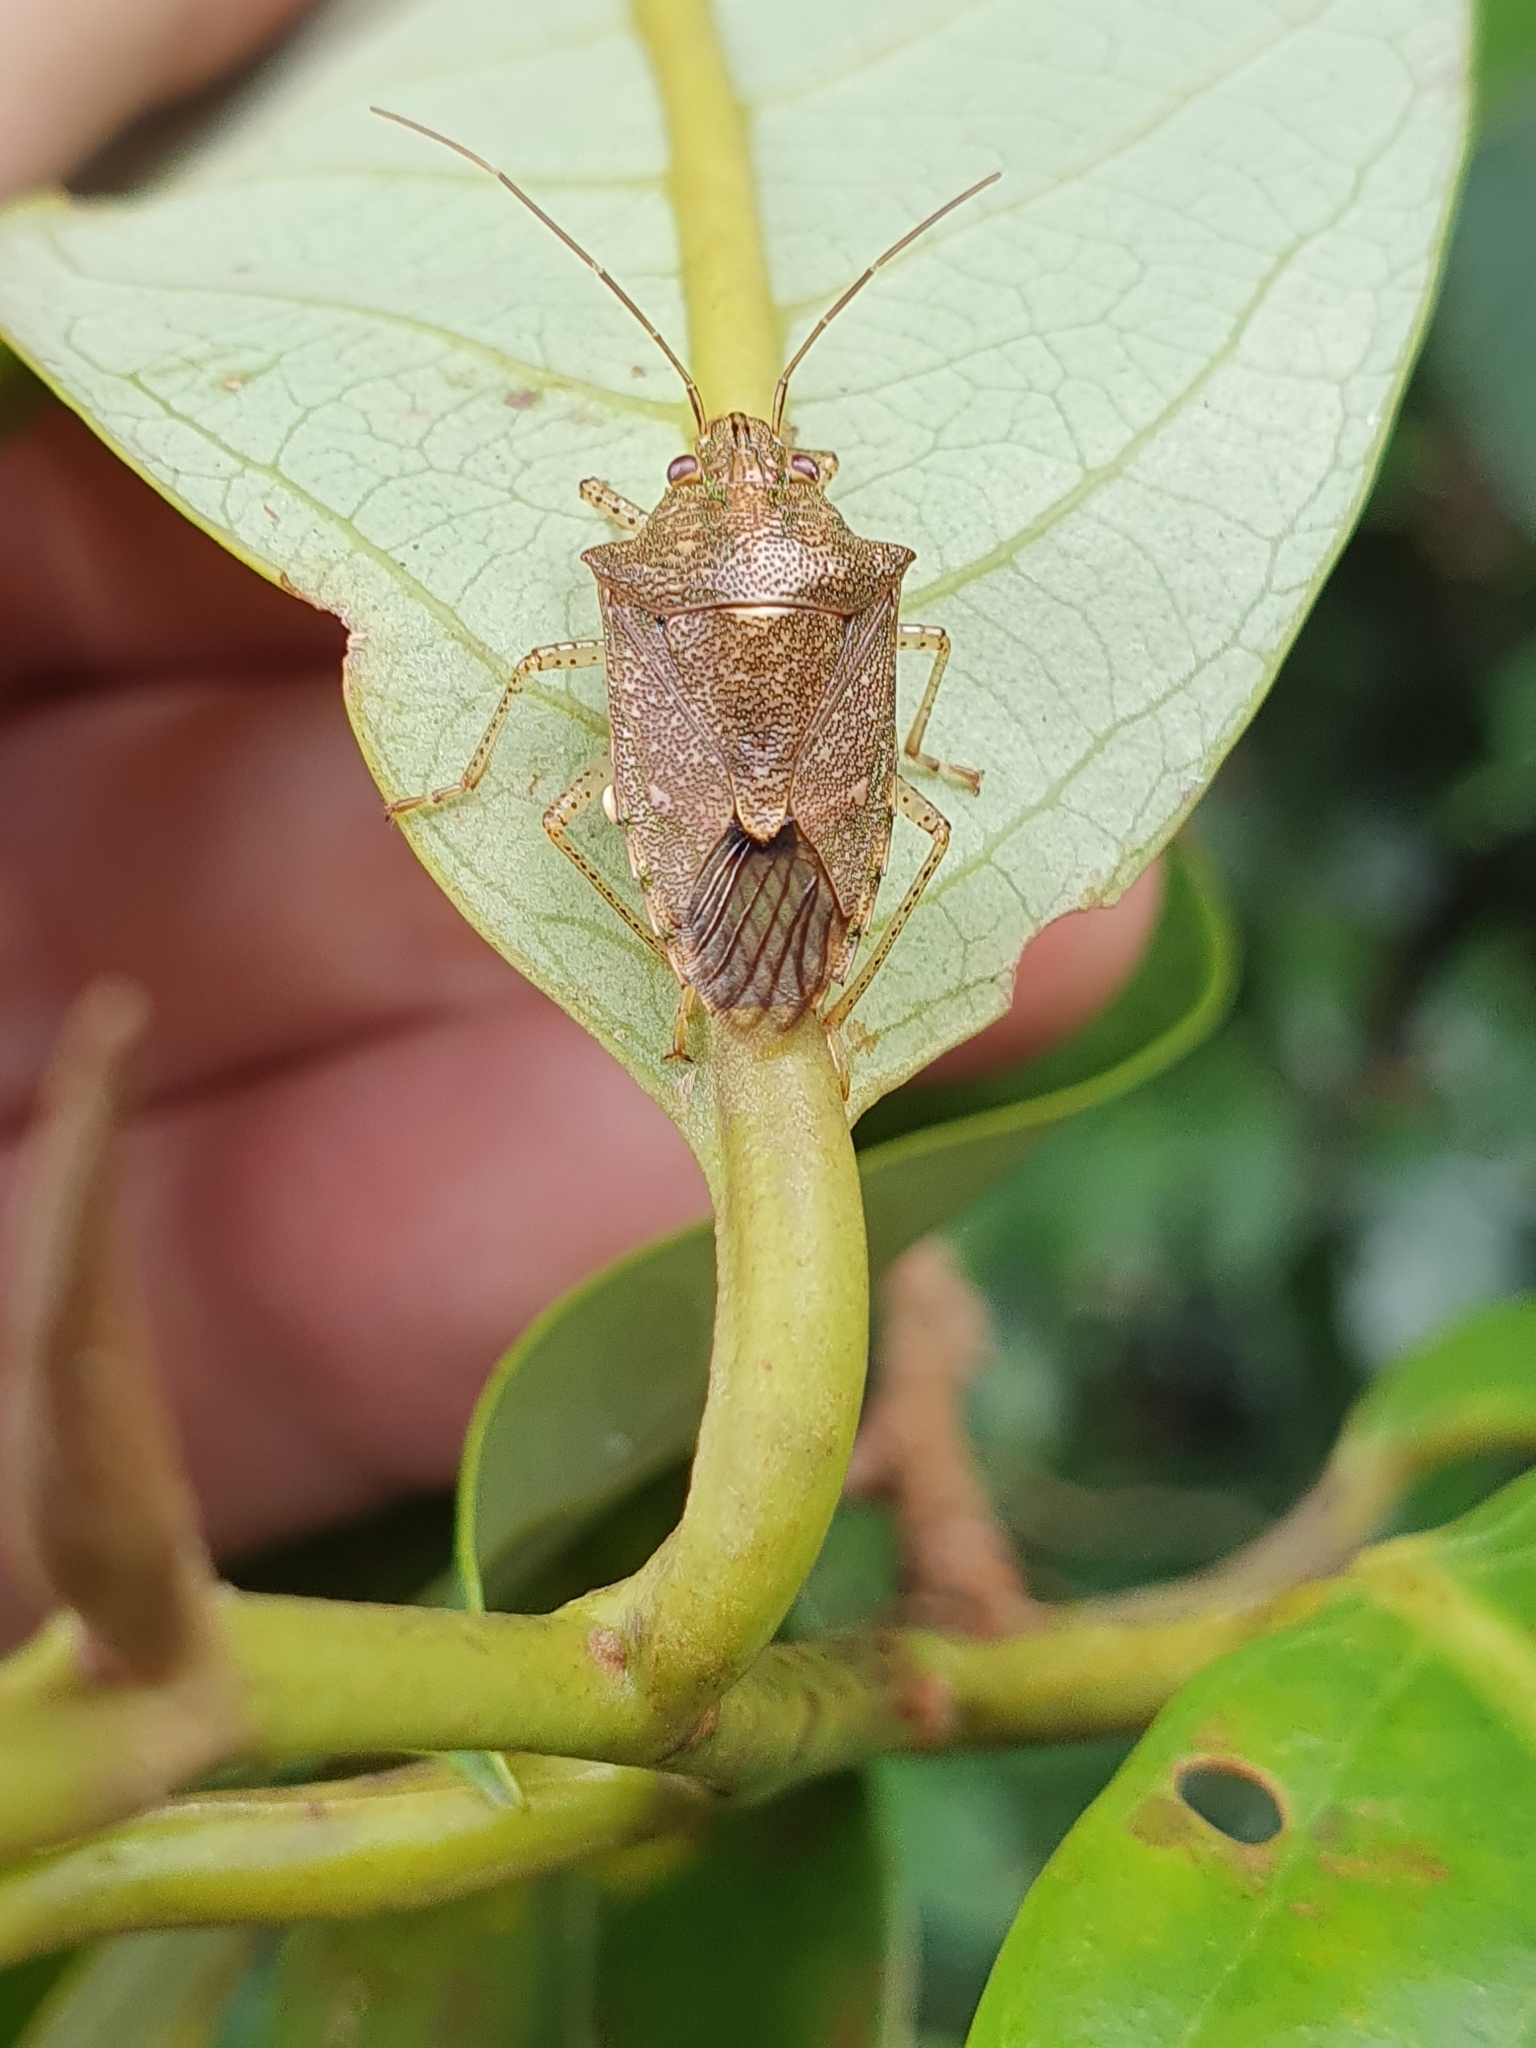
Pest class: stink_bug